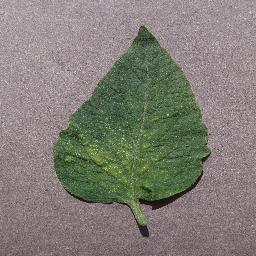
Label: Tomato___Spider_mites Two-spotted_spider_mite